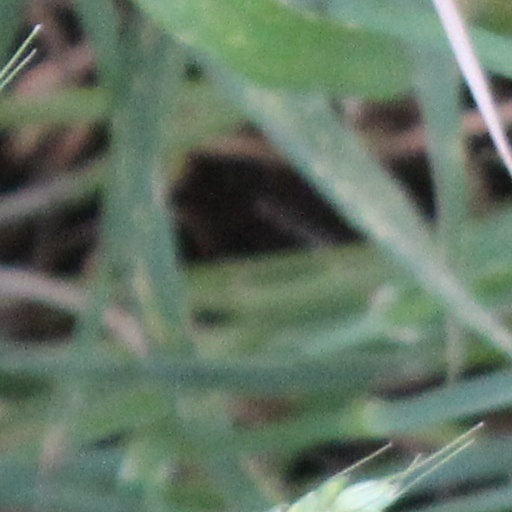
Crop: wheat